History of mobile phones

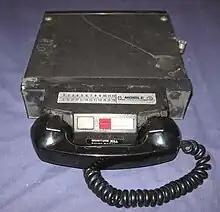
A mobile radio telephone.

Radio Common Carrier or RCC was a service introduced in the 1960s by independent telephone companies to compete against AT&T's IMTS. RCC systems used paired UHF 454/459 MHz and VHF 152/158 MHz frequencies near those used by IMTS. RCC based services were provided until the 1980s when cellular AMPS systems made RCC equipment obsolete.